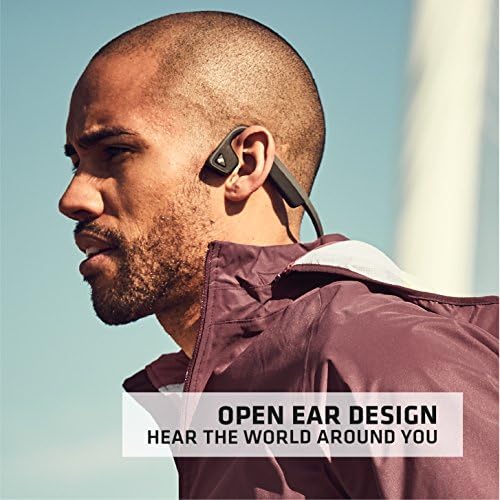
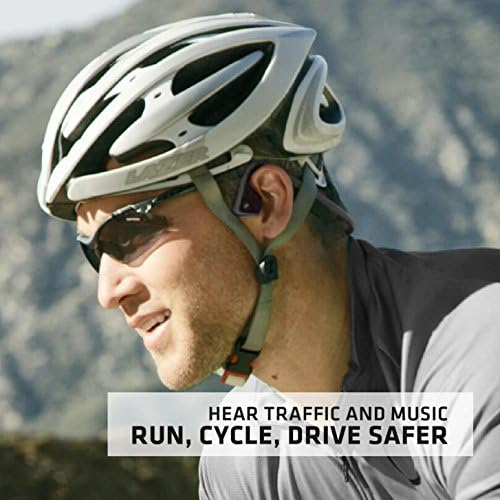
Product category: headphones
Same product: yes